Henry Christeen Warnack

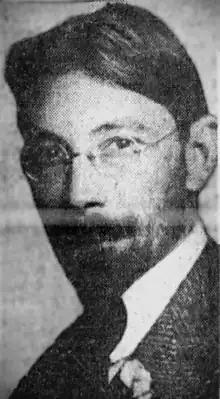
Image Los Angeles Times

Henry Christeen Warnack (1877 – 1927) was a film and theater critic in the United States. He released novels and works of poetry. He crafted essays on a range of topics. Besides being a talented speaker, he got involved in the early film industry, scripting stories and Scenarios for various silent films.